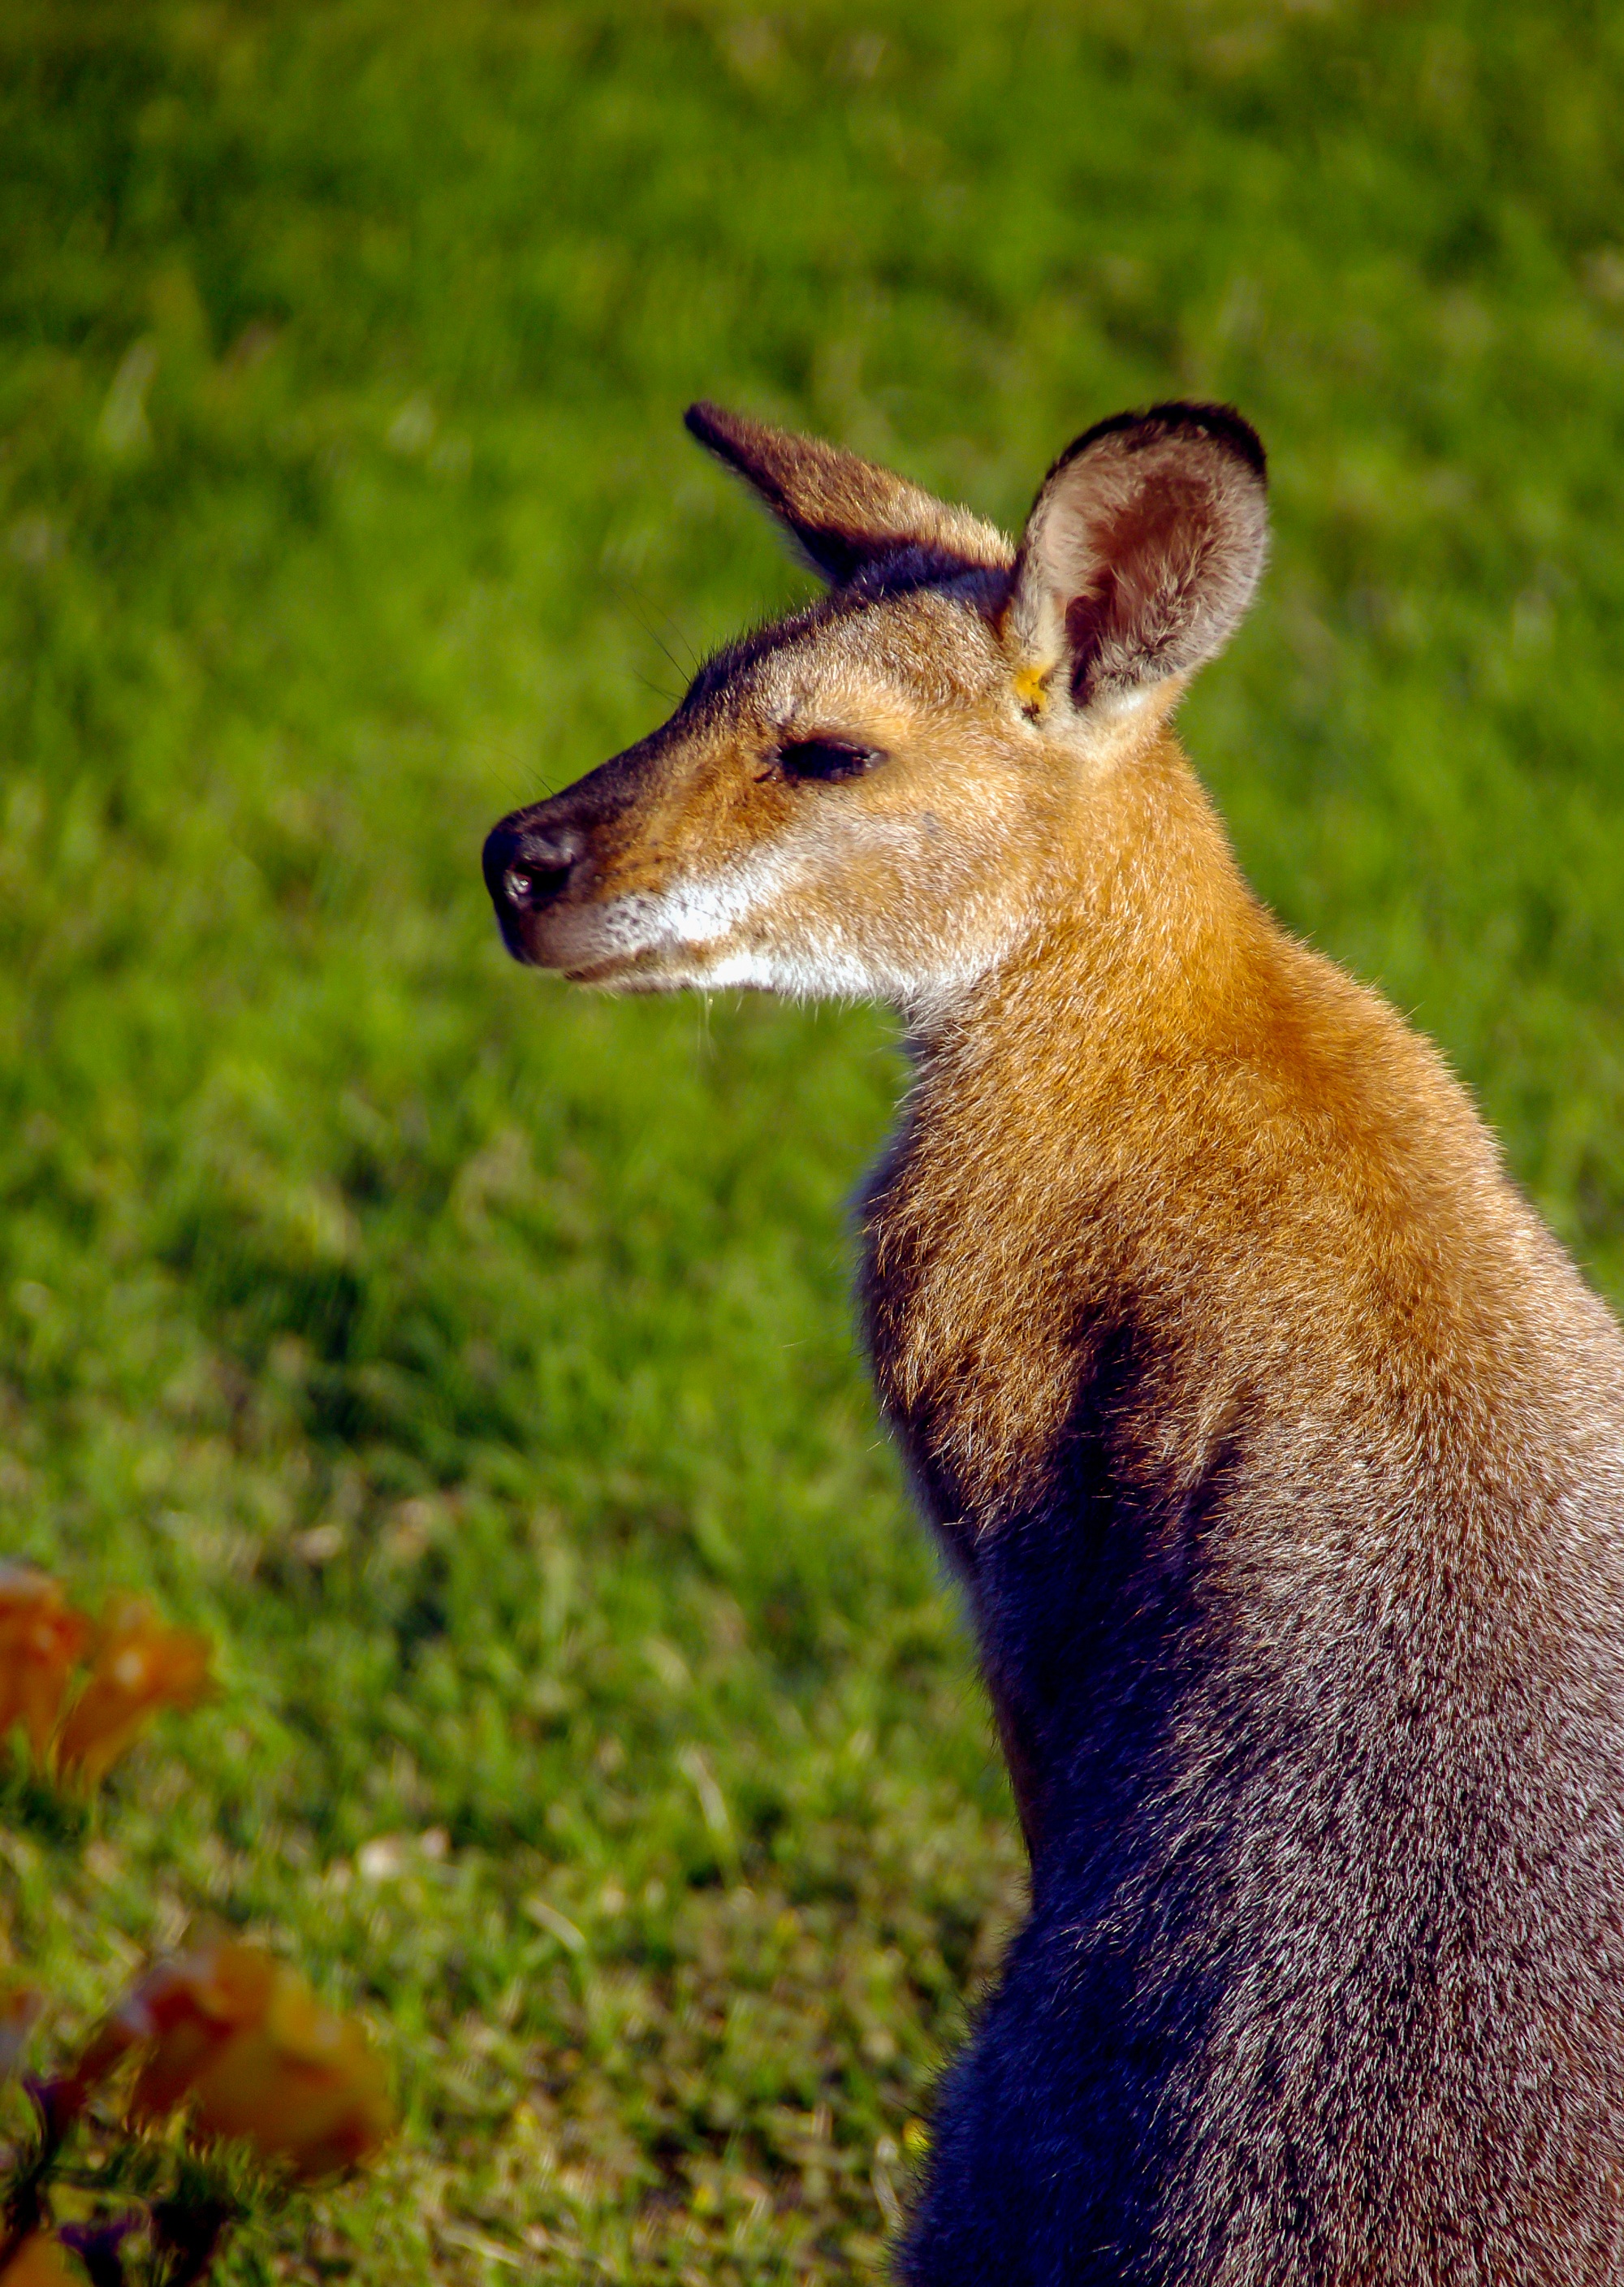
wildlife, wild, deer, mammal, fauna, kangaroo, wallaby, australia, ears, vertebrate, queensland, marsupial, white tailed deer, rednecked wallaby, musk deer